Isaac Israel Hayes

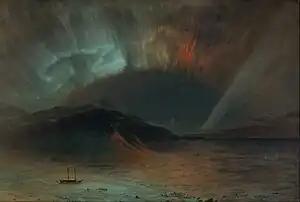
Aurora Borealis, by Frederic Edwin Church

Hayes led his own Arctic expedition from 1860 to 1861 and was able to raise $30,000 for his venture. Departing in June 1860 aboard the "United States", he ultimately hoped to reach the North Pole. After arriving in Greenland, he encouraged several indigenous people to join his 20-man party as hunters to ensure that his crew would not be forced to endure the hunger and starvation experienced by previous expeditions. Hayes and his men then set out for Baffin Bay, Smith Sound and Ellesmere Island en route to the Open Polar Sea but, like others before him, was eventually forced by the terrain, harsh climate and dwindling food supplies to turn back. Taking a measurement with his sextant before making the turnaround, he recorded that he and his men had reached 81°35' north, 70°30' west — which, if his measurement was accurate, would have meant that he and his men had reached the farthest point north to date of any polar expedition. His journal entries did not match the position he had written down in the frigid cold, however, leading subsequent researchers to conclude that he had overestimated his reach by more than , and to speculate that Hayes may have mistakenly noted that his sextant observations of the sun had been taken at noon when they hadn't or that he had inverted the second digit of the group's farthest lone lower limb to read 56°52′ instead of the true observation 59°52′. According to researchers, the farthest point reached by Hayes was Cape Collinson, less than north of 80° north, longitude 70°30′ west.